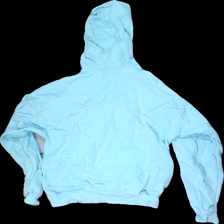
View: back
Type: Hoodie
Category: Ladies
Brand: Not in the list
Brand text on label: stay
Colors: Blue
Material: 100% cotton
Pattern: Animal print
Cut: Regular
Size: S
Season: All
Stains: Minor
Price range: <50
Recommended usage: Export